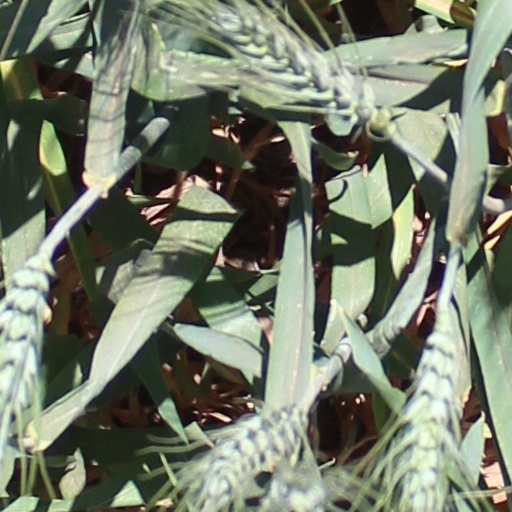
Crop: wheat